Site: brandenburg
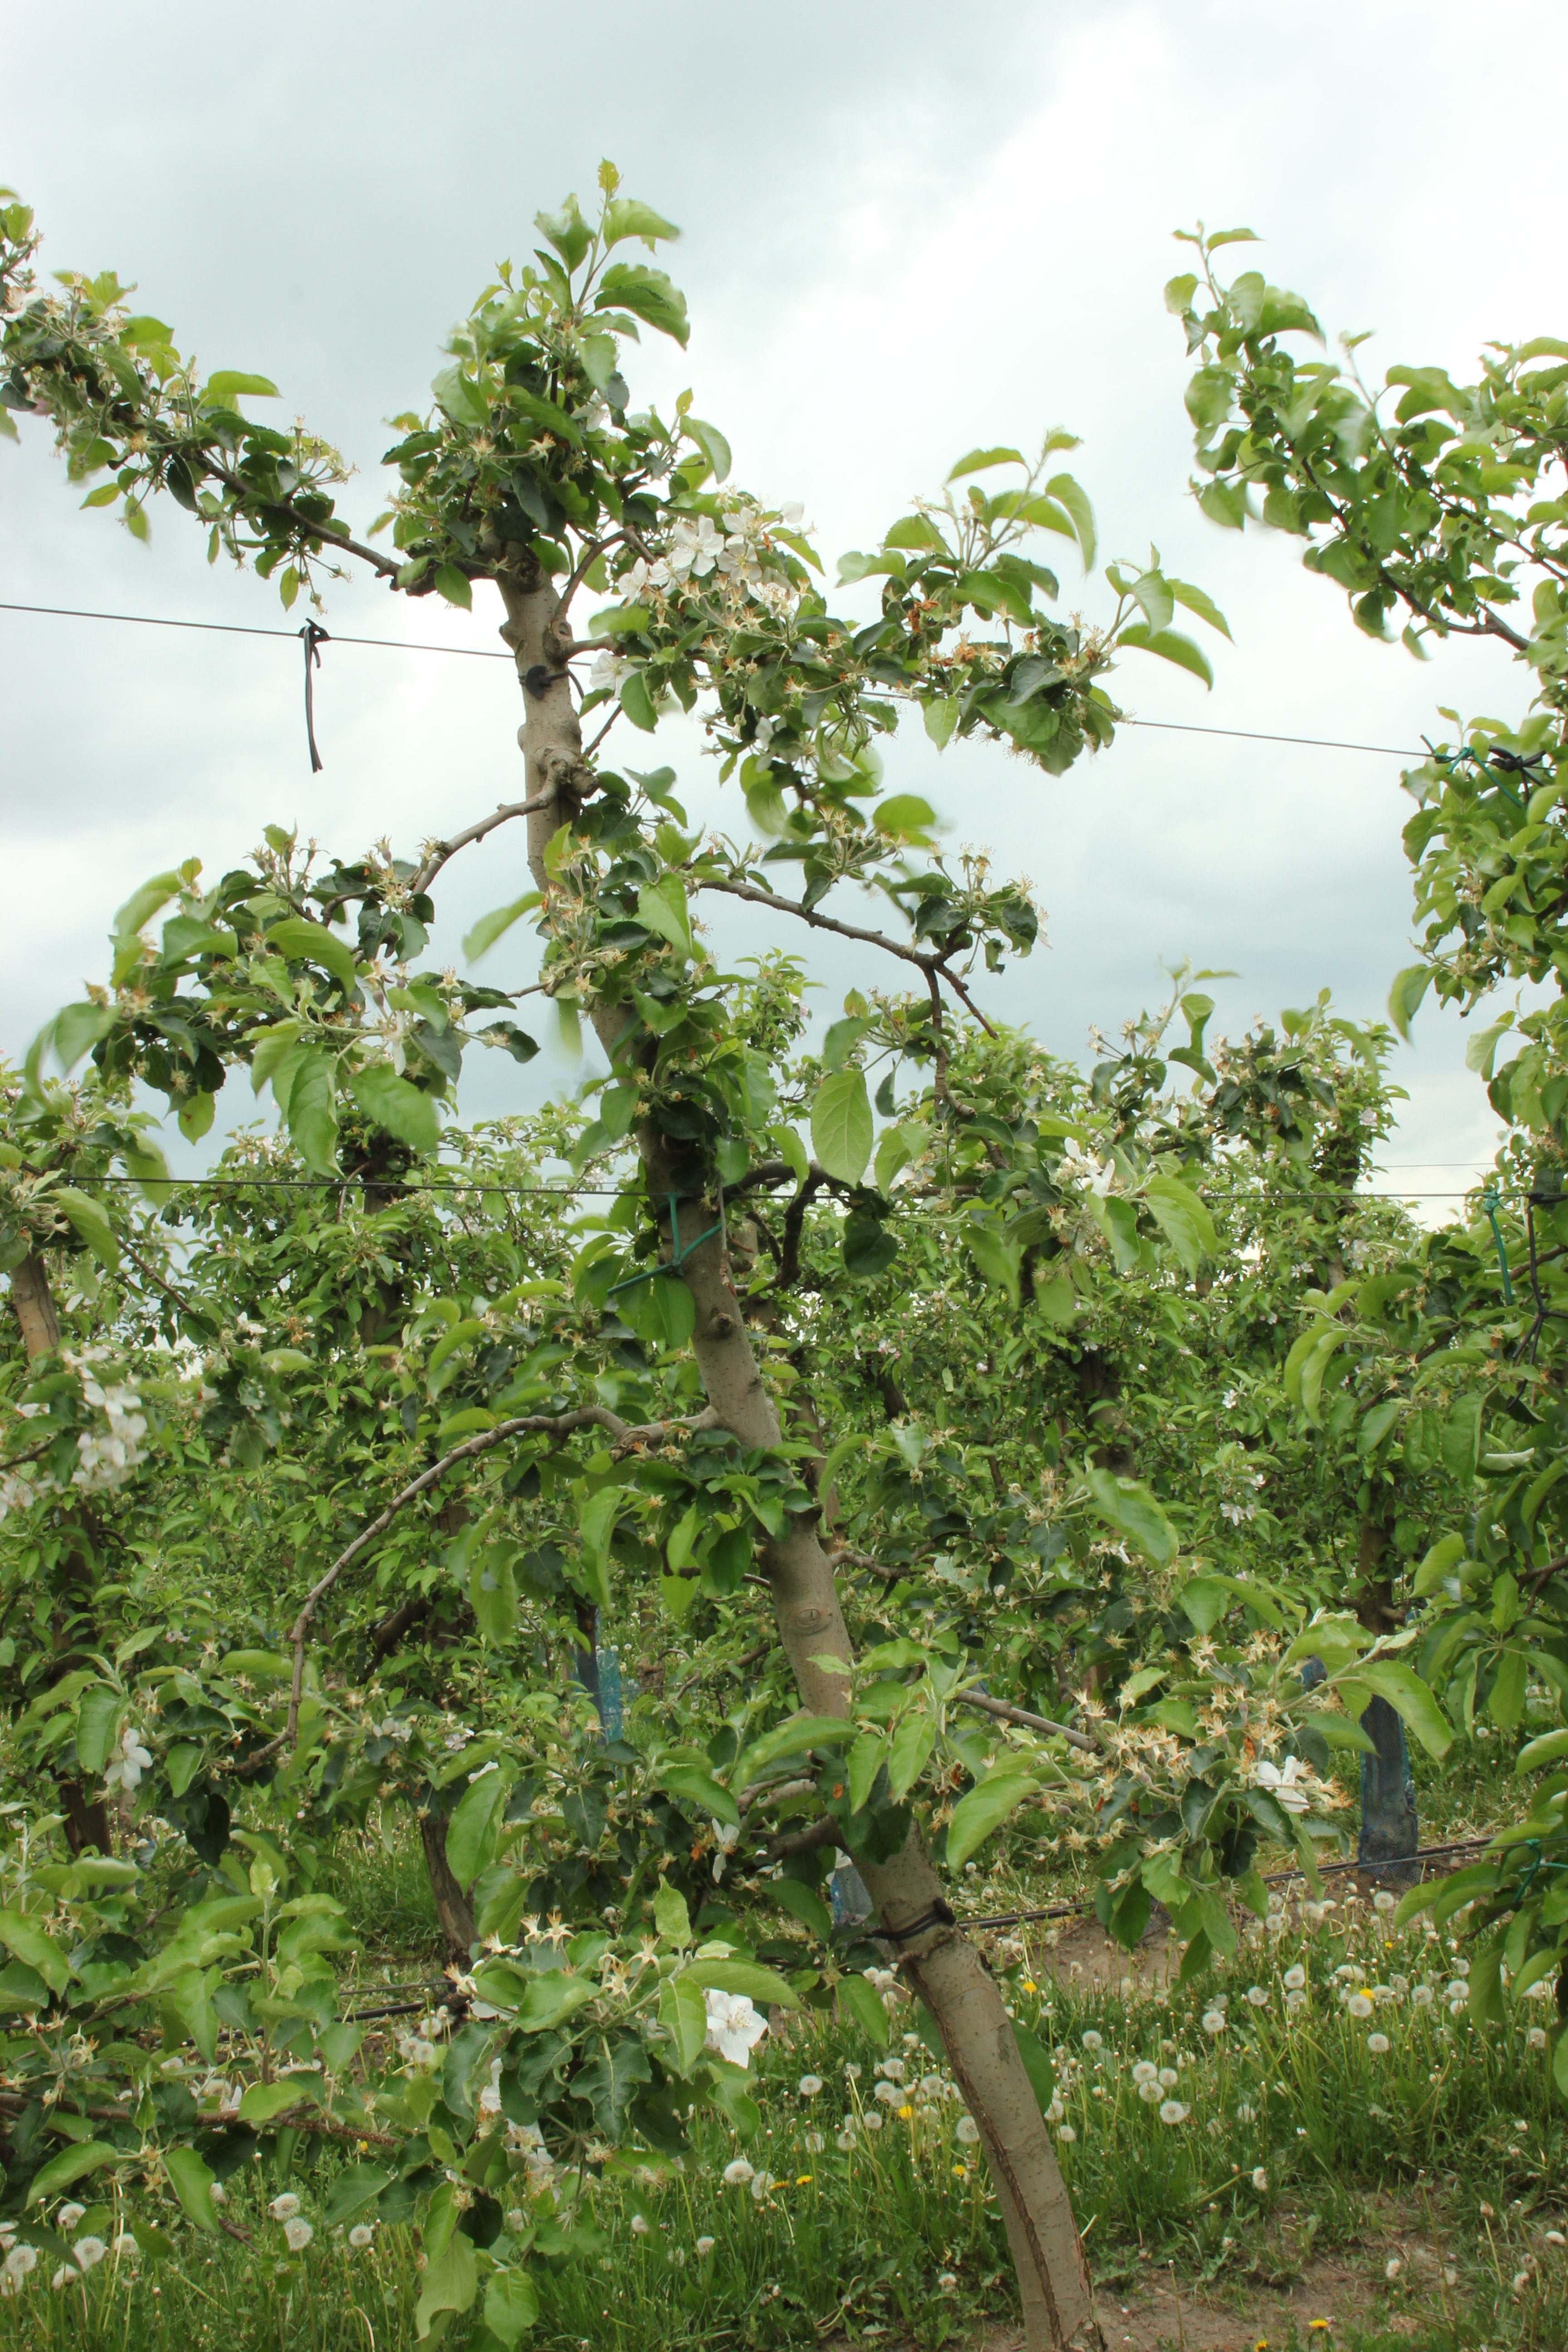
Growth stage (BBCH 67): Flowering